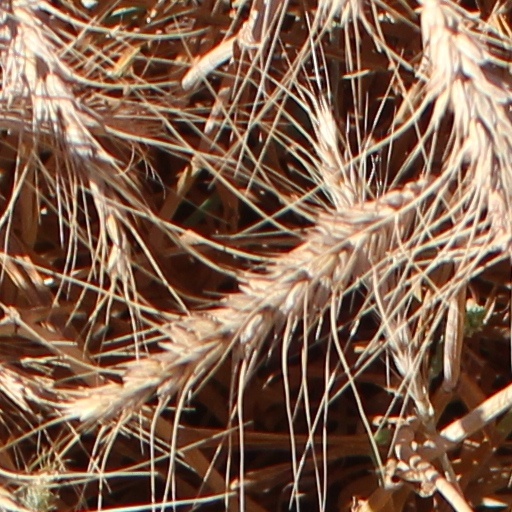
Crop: wheat